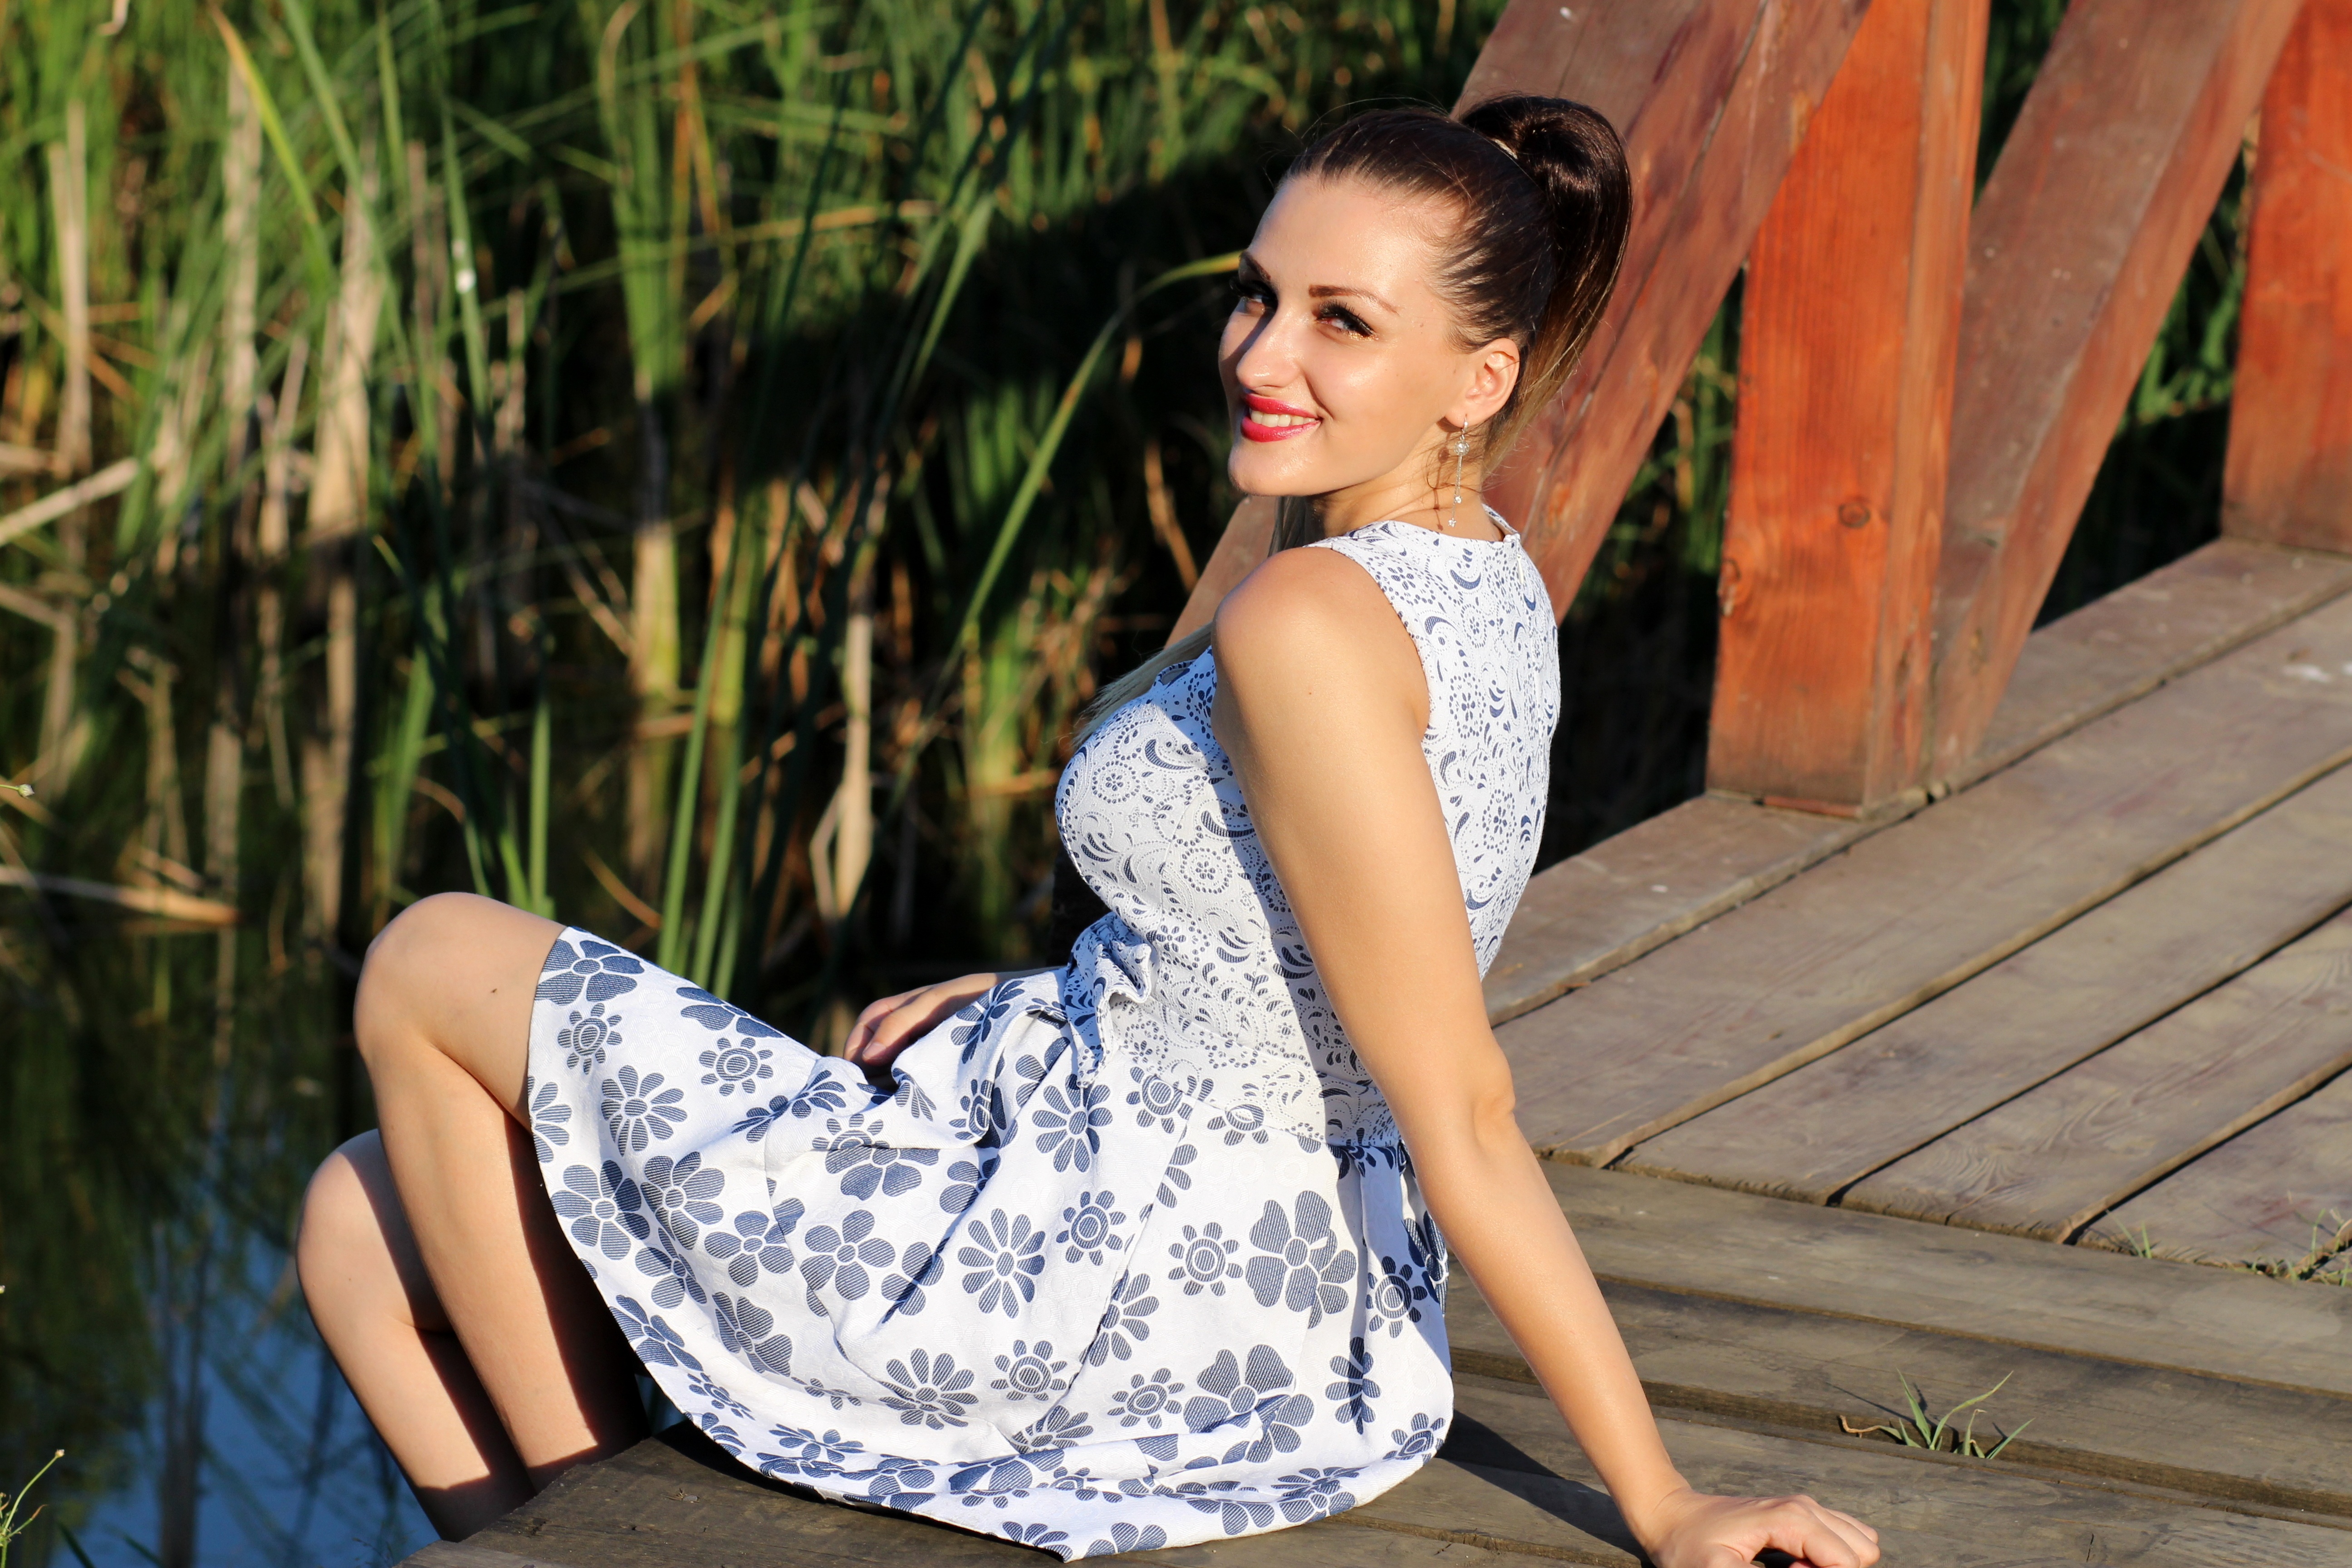
girl, woman, bridge, photography, leg, model, spring, residence, fashion, clothing, wedding dress, blonde, hairstyle, smile, long hair, human body, dress, beauty, gown, abdomen, photo shoot, portrait photography, human positions, art model, supermodel